NASA

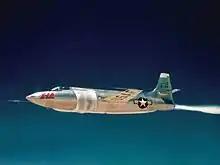
A US Air Force Bell X-1 test flight

NASA traces its roots to the National Advisory Committee for Aeronautics (NACA). Despite Dayton, Ohio being the birth place of aviation, by 1914 the United States recognized that it was far behind Europe in aviation capability. Determined to regain American leadership in aviation, the United States Congress created the Aviation Section of the US Army Signal Corps in 1914 and established NACA in 1915 to foster aeronautical research and development. Over the next forty years, NACA would conduct aeronautical research in support of the US Air Force, US Army, US Navy, and the civil aviation sector. After the end of World War II, NACA became interested in the possibilities of guided missiles and supersonic aircraft, developing and testing the Bell X-1 in a joint program with the US Air Force. NACA's interest in space grew out of its rocketry program at the Pilotless Aircraft Research Division.